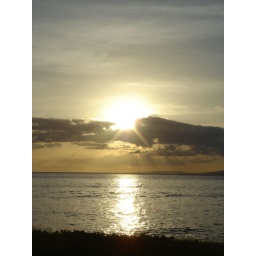
I like seeing the sun reflect in a line down the ocean water towards me.